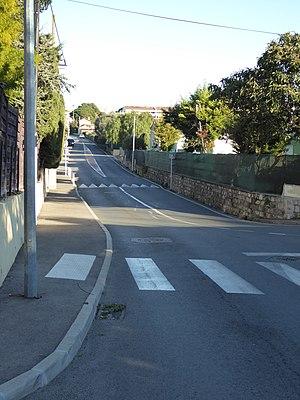
Chemin de la Constance
Voici par ordre alphabétique les principaux noms de rues, chemins, boulevards, avenues, places et quartiers de Antibes, commune des Alpes-Maritimes. L'article propose aussi des explications toponymiques.